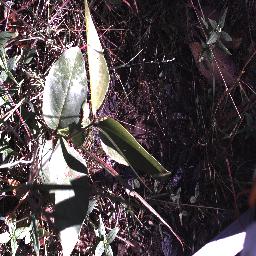
Label: negative